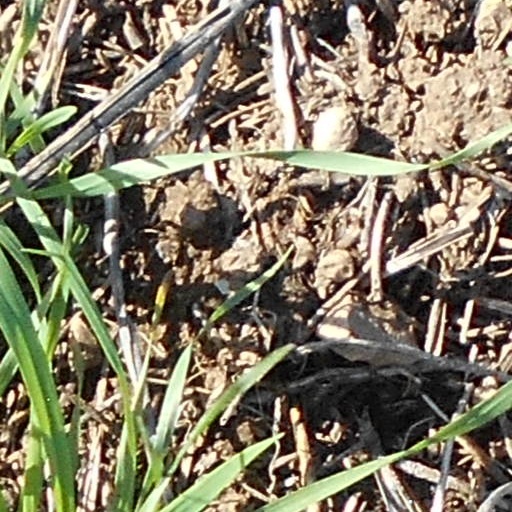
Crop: wheat